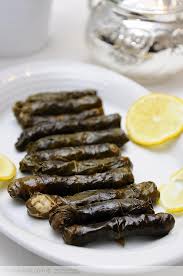
Yemek: yaprak_sarma